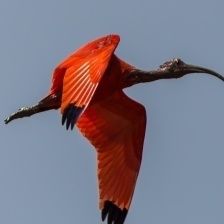
Species: SCARLET IBIS
Scientific name: EUDOCIMUS RUBER